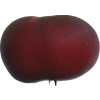
Label: nectarine_flat